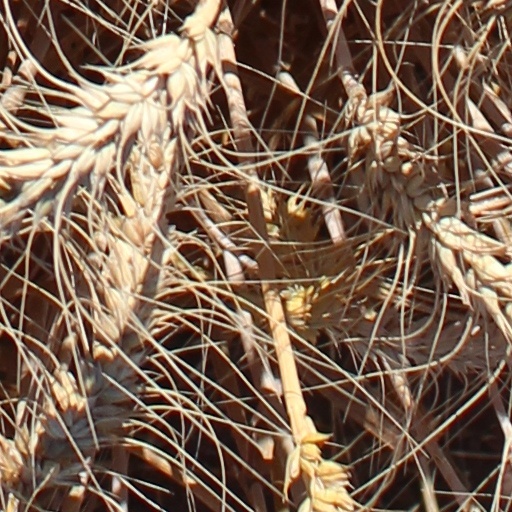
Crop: wheat